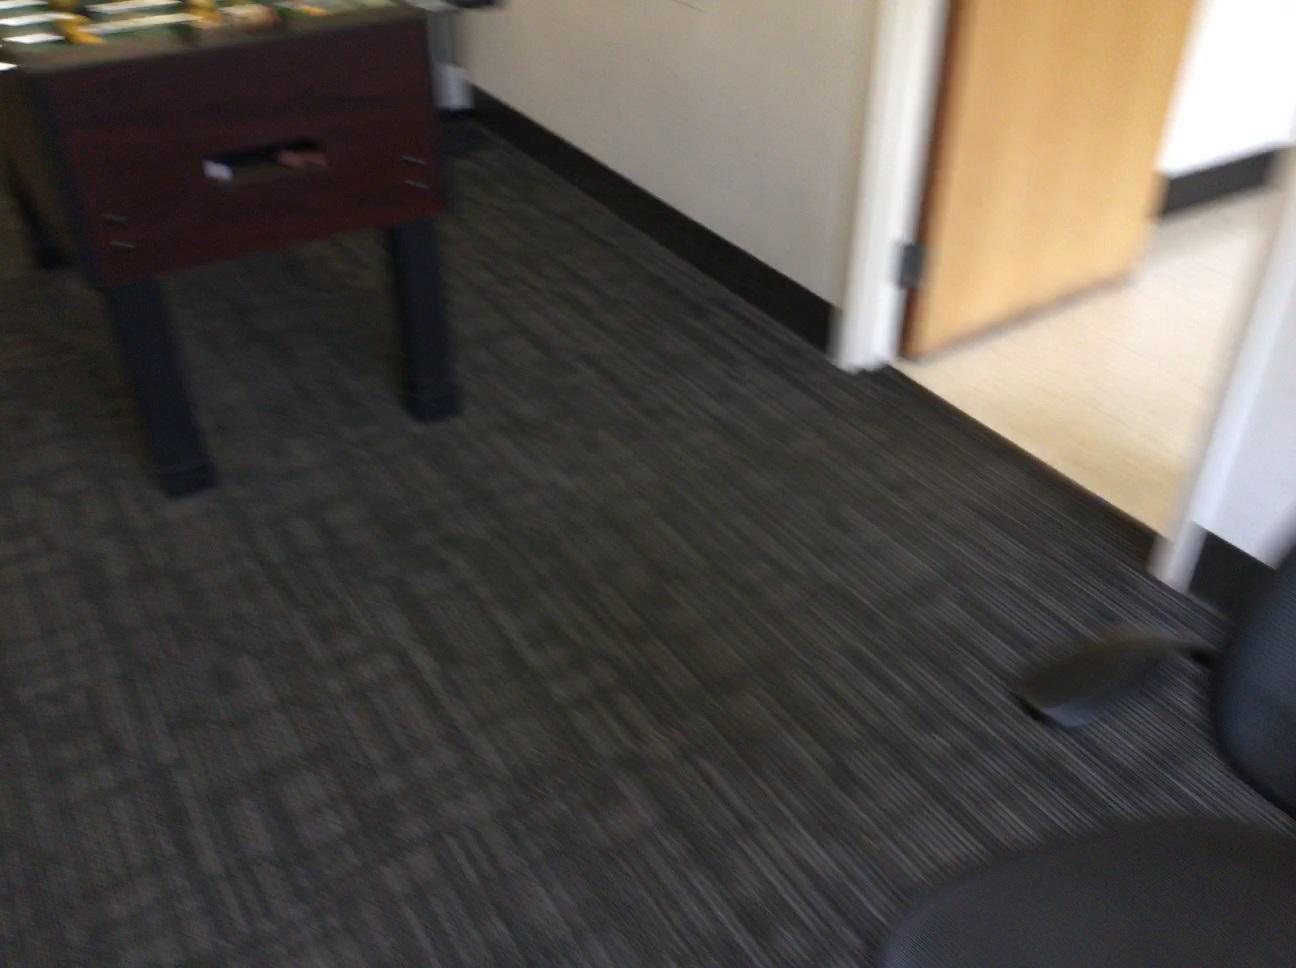
Question: Can the table fit right of the door from the second object's perspective? Final answer should be yes or no.
Answer: Yes